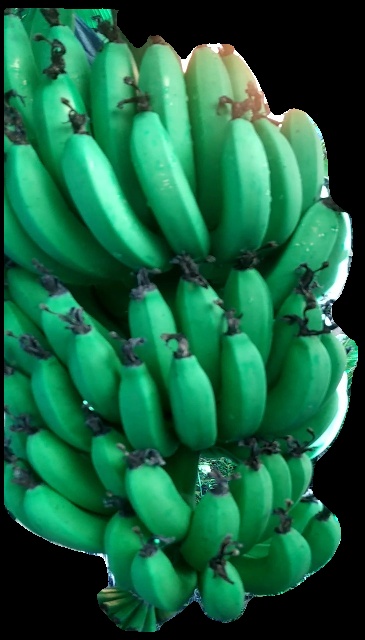
Variety: pachbale
Grade: grade1